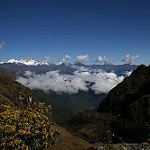
Scene: Outdoor